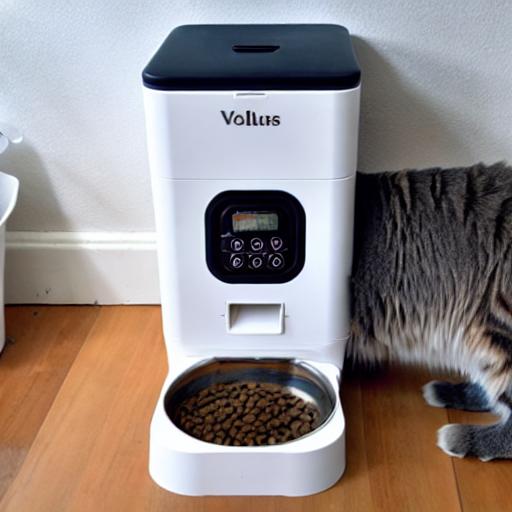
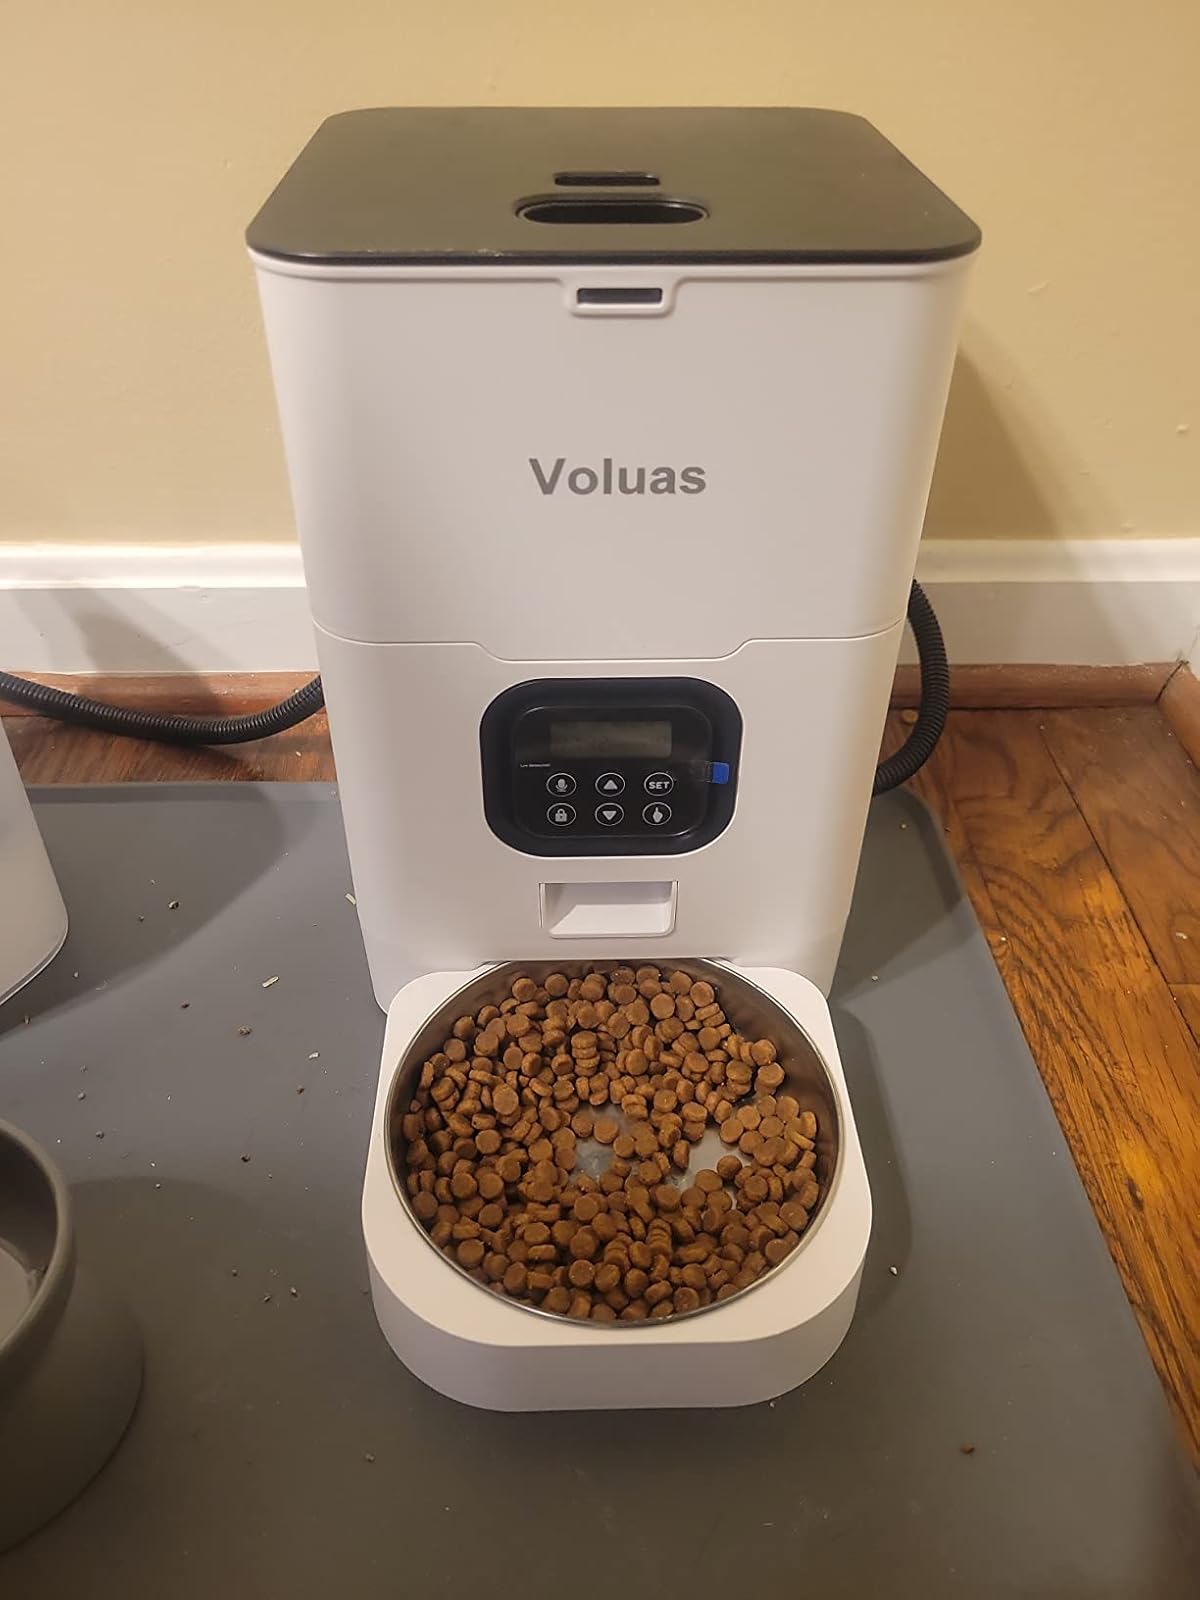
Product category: items_feeder
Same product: no